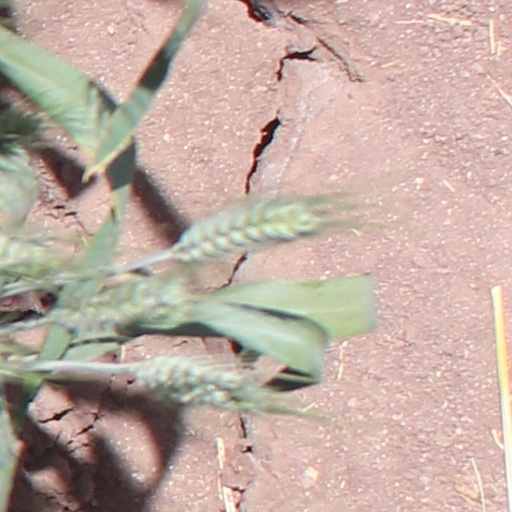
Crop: wheat